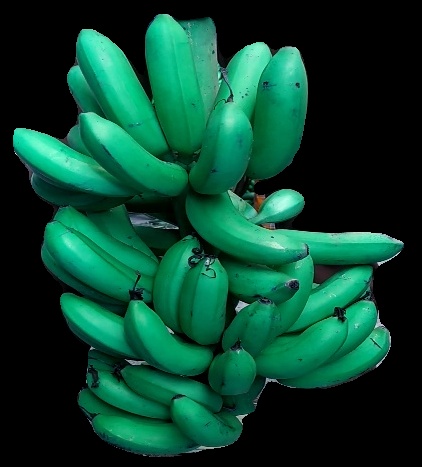
Variety: rasbale
Grade: grade1